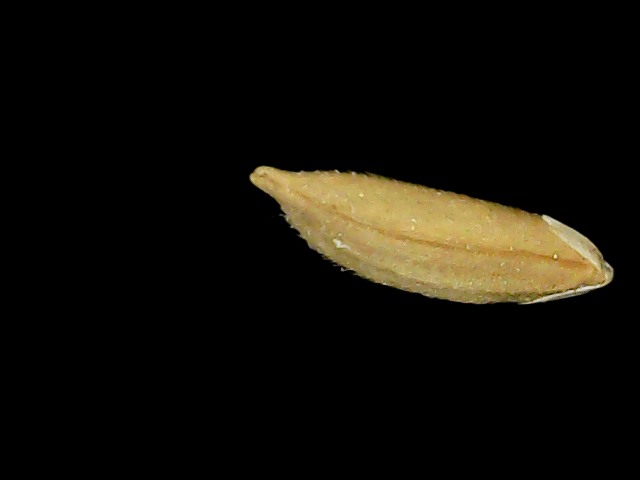
Rice variety: Binadhan12